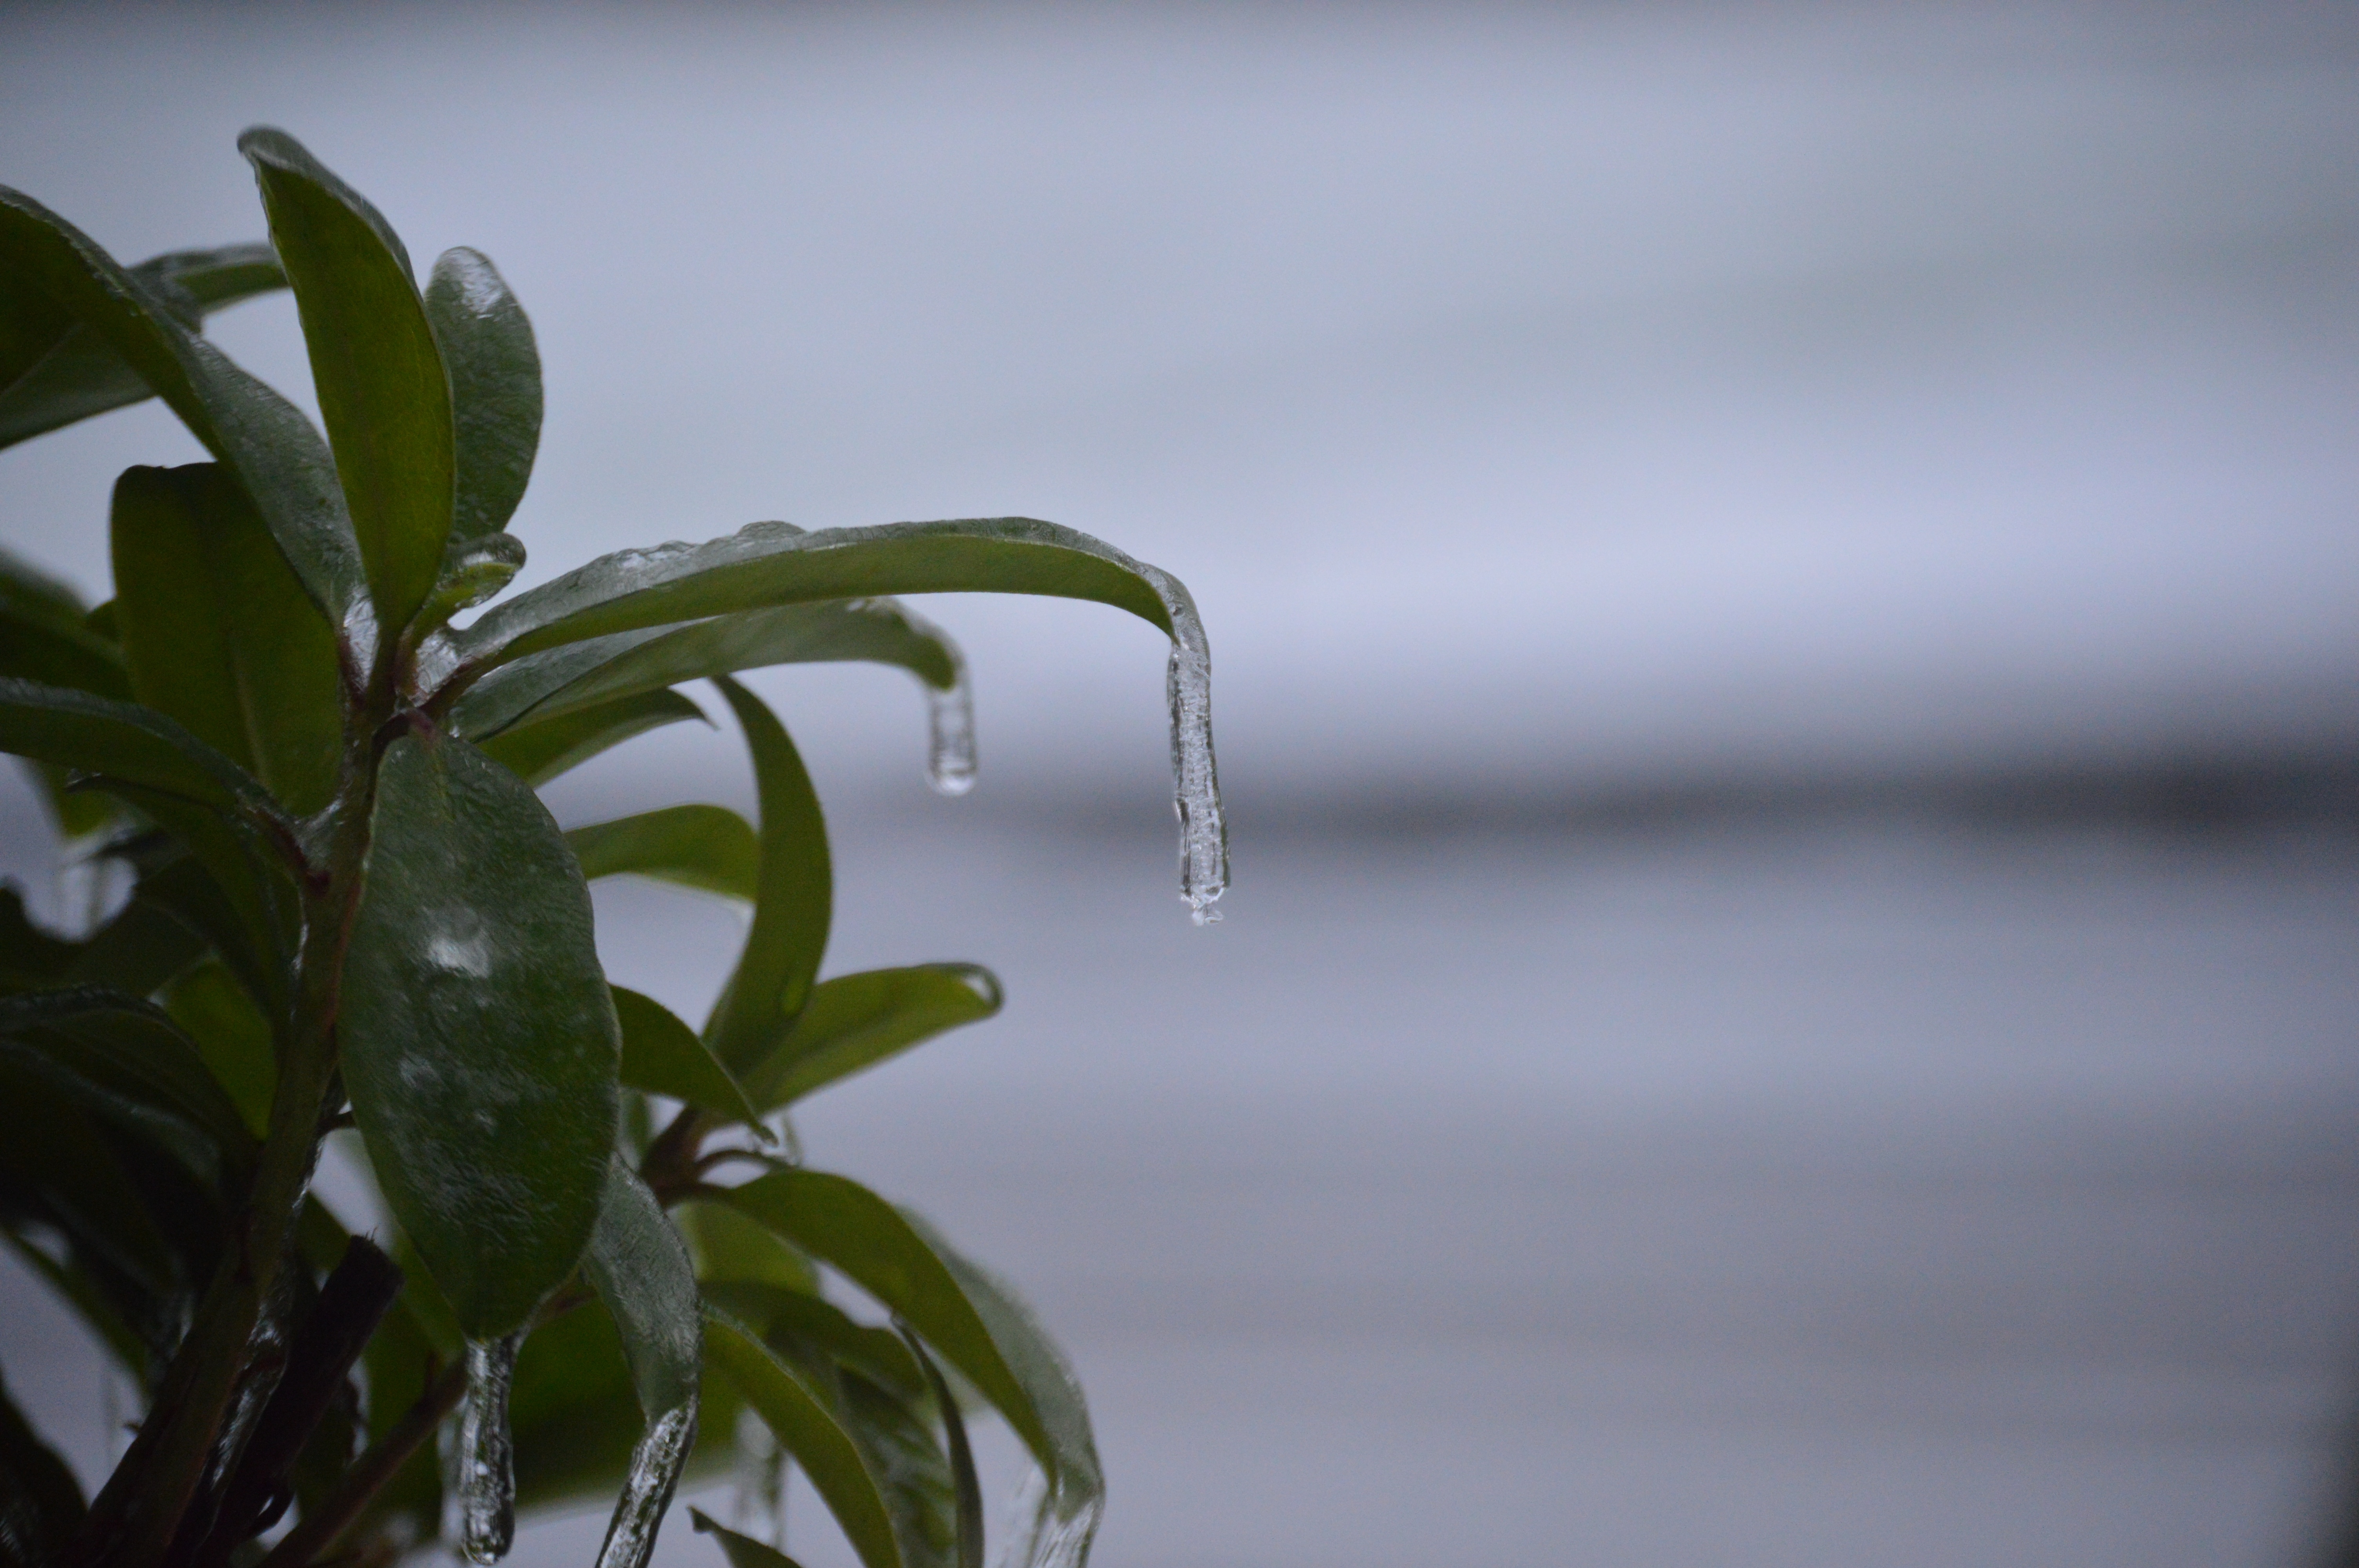
branch, plant, leaf, flower, green, botany, flora, close up, macro photography, flowering plant, plant stem, land plant